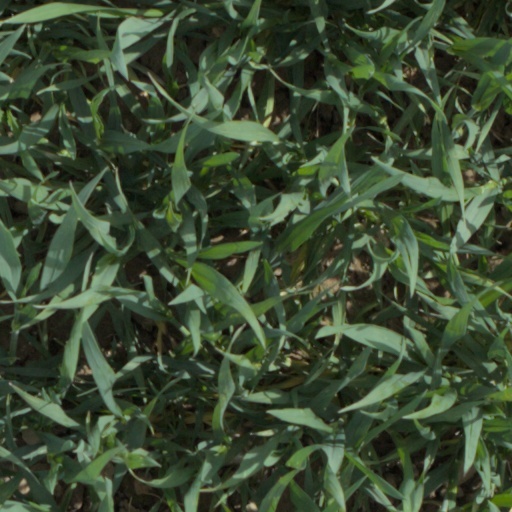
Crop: wheat